Foreign policy of the George W. Bush administration

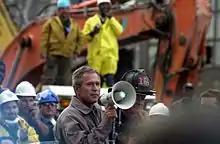
President Bush, standing with firefighter Bob Beckwith, addressing rescue workers at Ground Zero in New York, September 14, 2001

On September 11, 2001, two hijacked planes destroyed the World Trade Center in New York City, a third plane hit the Pentagon and a fourth crashed in a field in Pennsylvania after being averted by passengers from its target. These attacks were carried out by the Al-Qaeda terrorist organization led by mastermind Osama Bin Laden